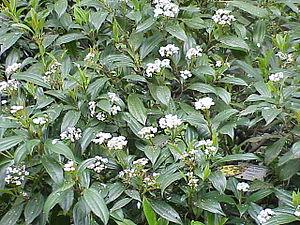
Les viornes sont des arbrisseaux ou de petits arbres appartenant au genre Viburnum. Ce genre, autrefois classé parmi les Caprifoliacées, fait aujourd'hui partie de la famille des Adoxacées, rangée dans l'ordre des Dipsacales par la classification APG II.